The Inside of the Cup (film)

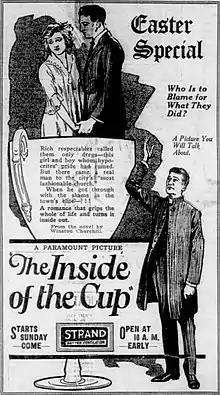
Newspaper ad

The Inside of the Cup is a surviving 1921 American silent drama film directed by Albert Capellani and written by Albert Capellani and George DuBois Proctor based upon the best-selling novel of the same name by Winston Churchill. The film stars William P. Carleton, David Torrence, Edith Hallor, John Bohn, Marguerite Clayton, Richard Carlyle and Margaret Seddon. The film was released on January 16, 1921, by Paramount Pictures.